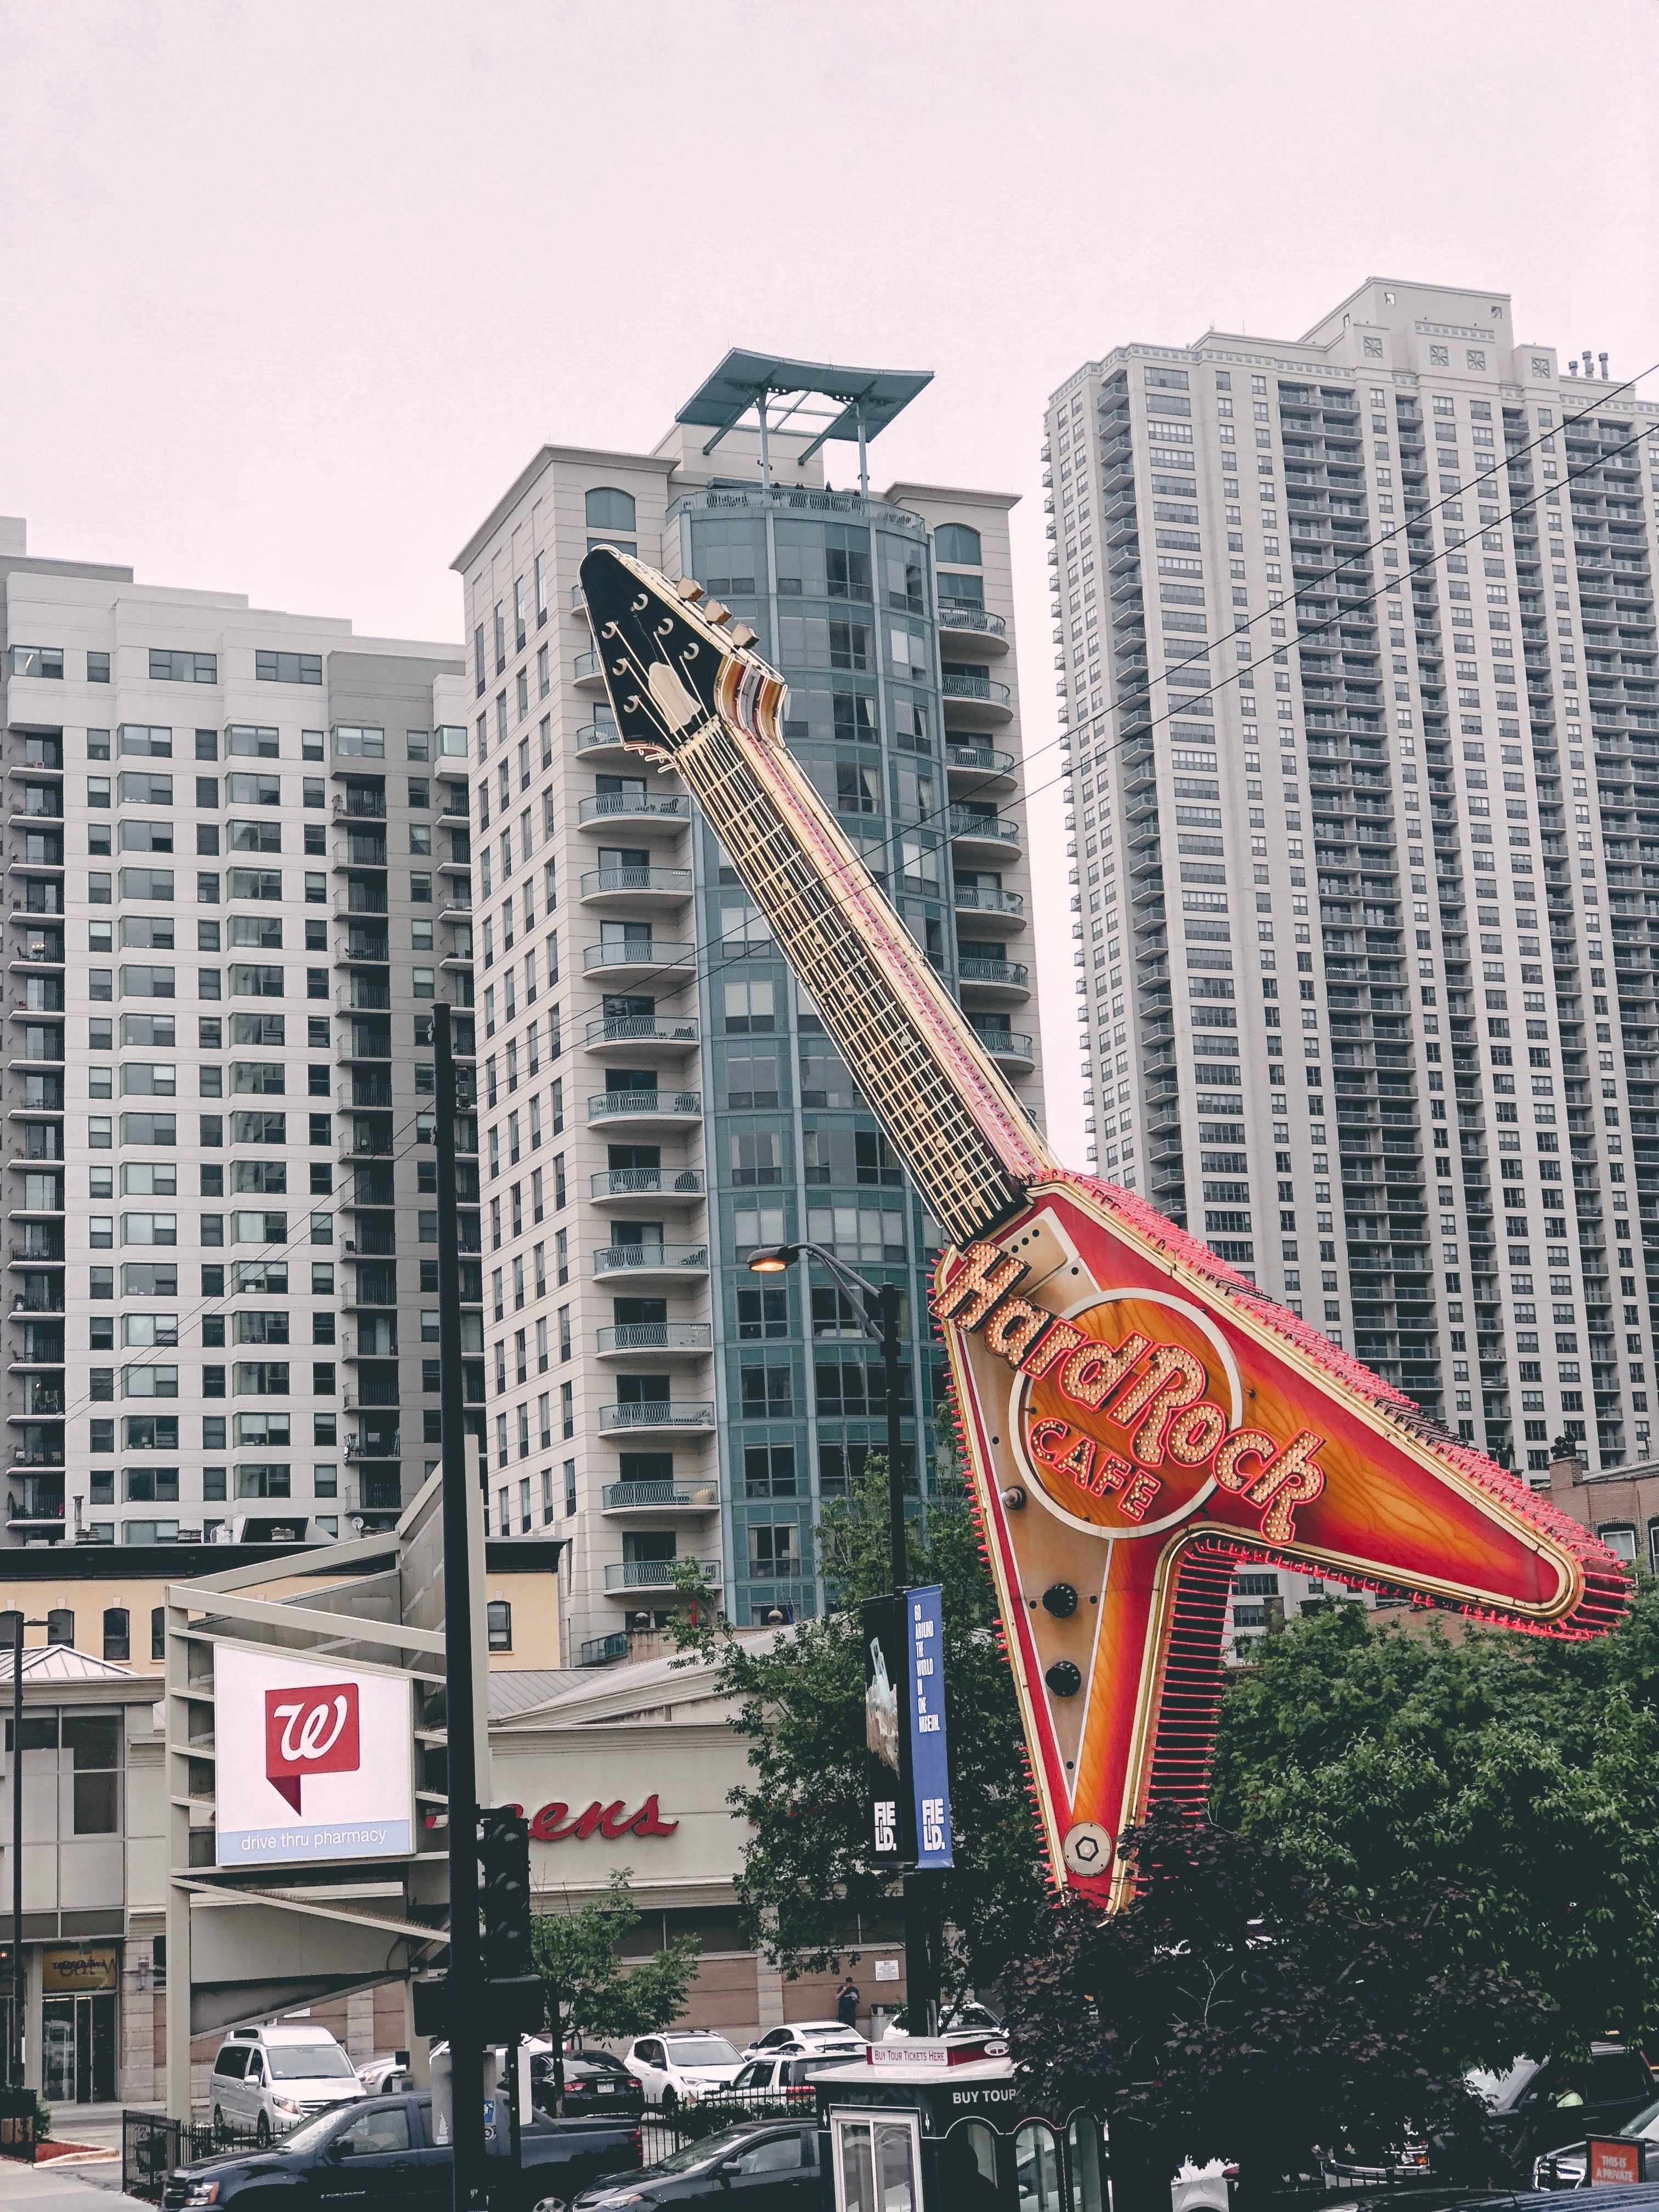
landmark, metropolitan area, city, architecture, urban area, skyscraper, human settlement, tower block, downtown, tower, crane, metropolis, building, condominium, cityscape, vehicle, mixed use, giraffe, street, facade, metal, tourism